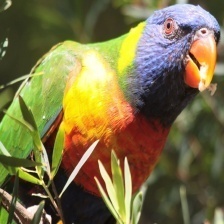
Species: RAINBOW LORIKEET
Scientific name: TRICHOGLOSSUS MOLUCCANUS
ImageNet parent category: lorikeet